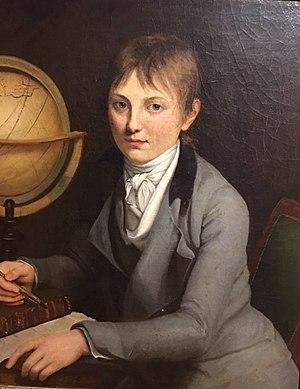
Charles Greffulhe as a young geograph
Louis-Charles, comte Greffulhe, né le 9 février 1814 à Rouen et mort le 27 septembre 1888 à Paris, est un banquier et homme politique français.